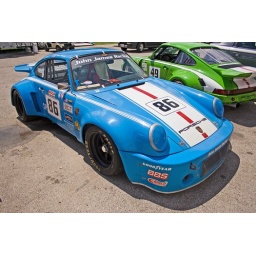
Another view of the blue 911, with a similar green example in the background